Margaret Formation

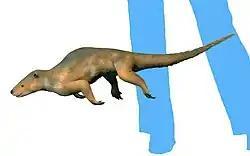
"Palaeosinopa"

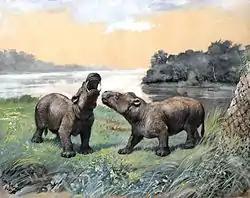
"Coryphodon"

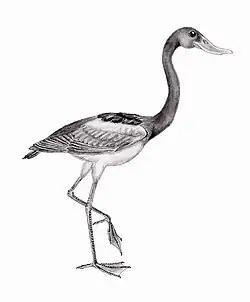
"Presbyornis"

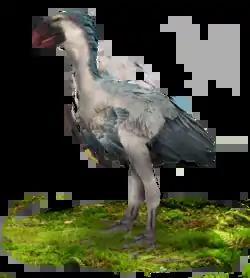
"Gastornis"

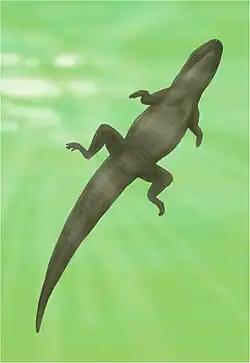
"Allognathosuchus"

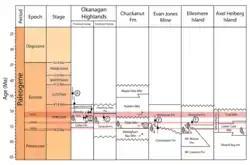
Correlation of the Margaret Formation with other Early Eocene formations in northern North America

The formation has been correlated with the Allenby Formation and Kamloops Group of British Columbia, the Chickaloon Formation of Alaska, and with the Wishbone, Chuckanut and Iceberg Bay Formations. The upper Margaret Formation also has been correlated with the Buchanan Lake Formation of the Eastern Arctic Archipelago.